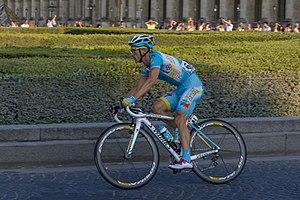
Enrico Gasparotto durant le Tour de France 2013
Enrico Gasparotto est un coureur cycliste italo-suisse. Il est professionnel depuis 2005 et membre de l'équipe NTT Pro Cycling. Champion d'Italie sur route en 2005, il a remporté l'UCI Europe Tour 2008 et l'Amstel Gold Race en 2012 et 2016. À partir de la saison 2020, il court avec une licence suisse.